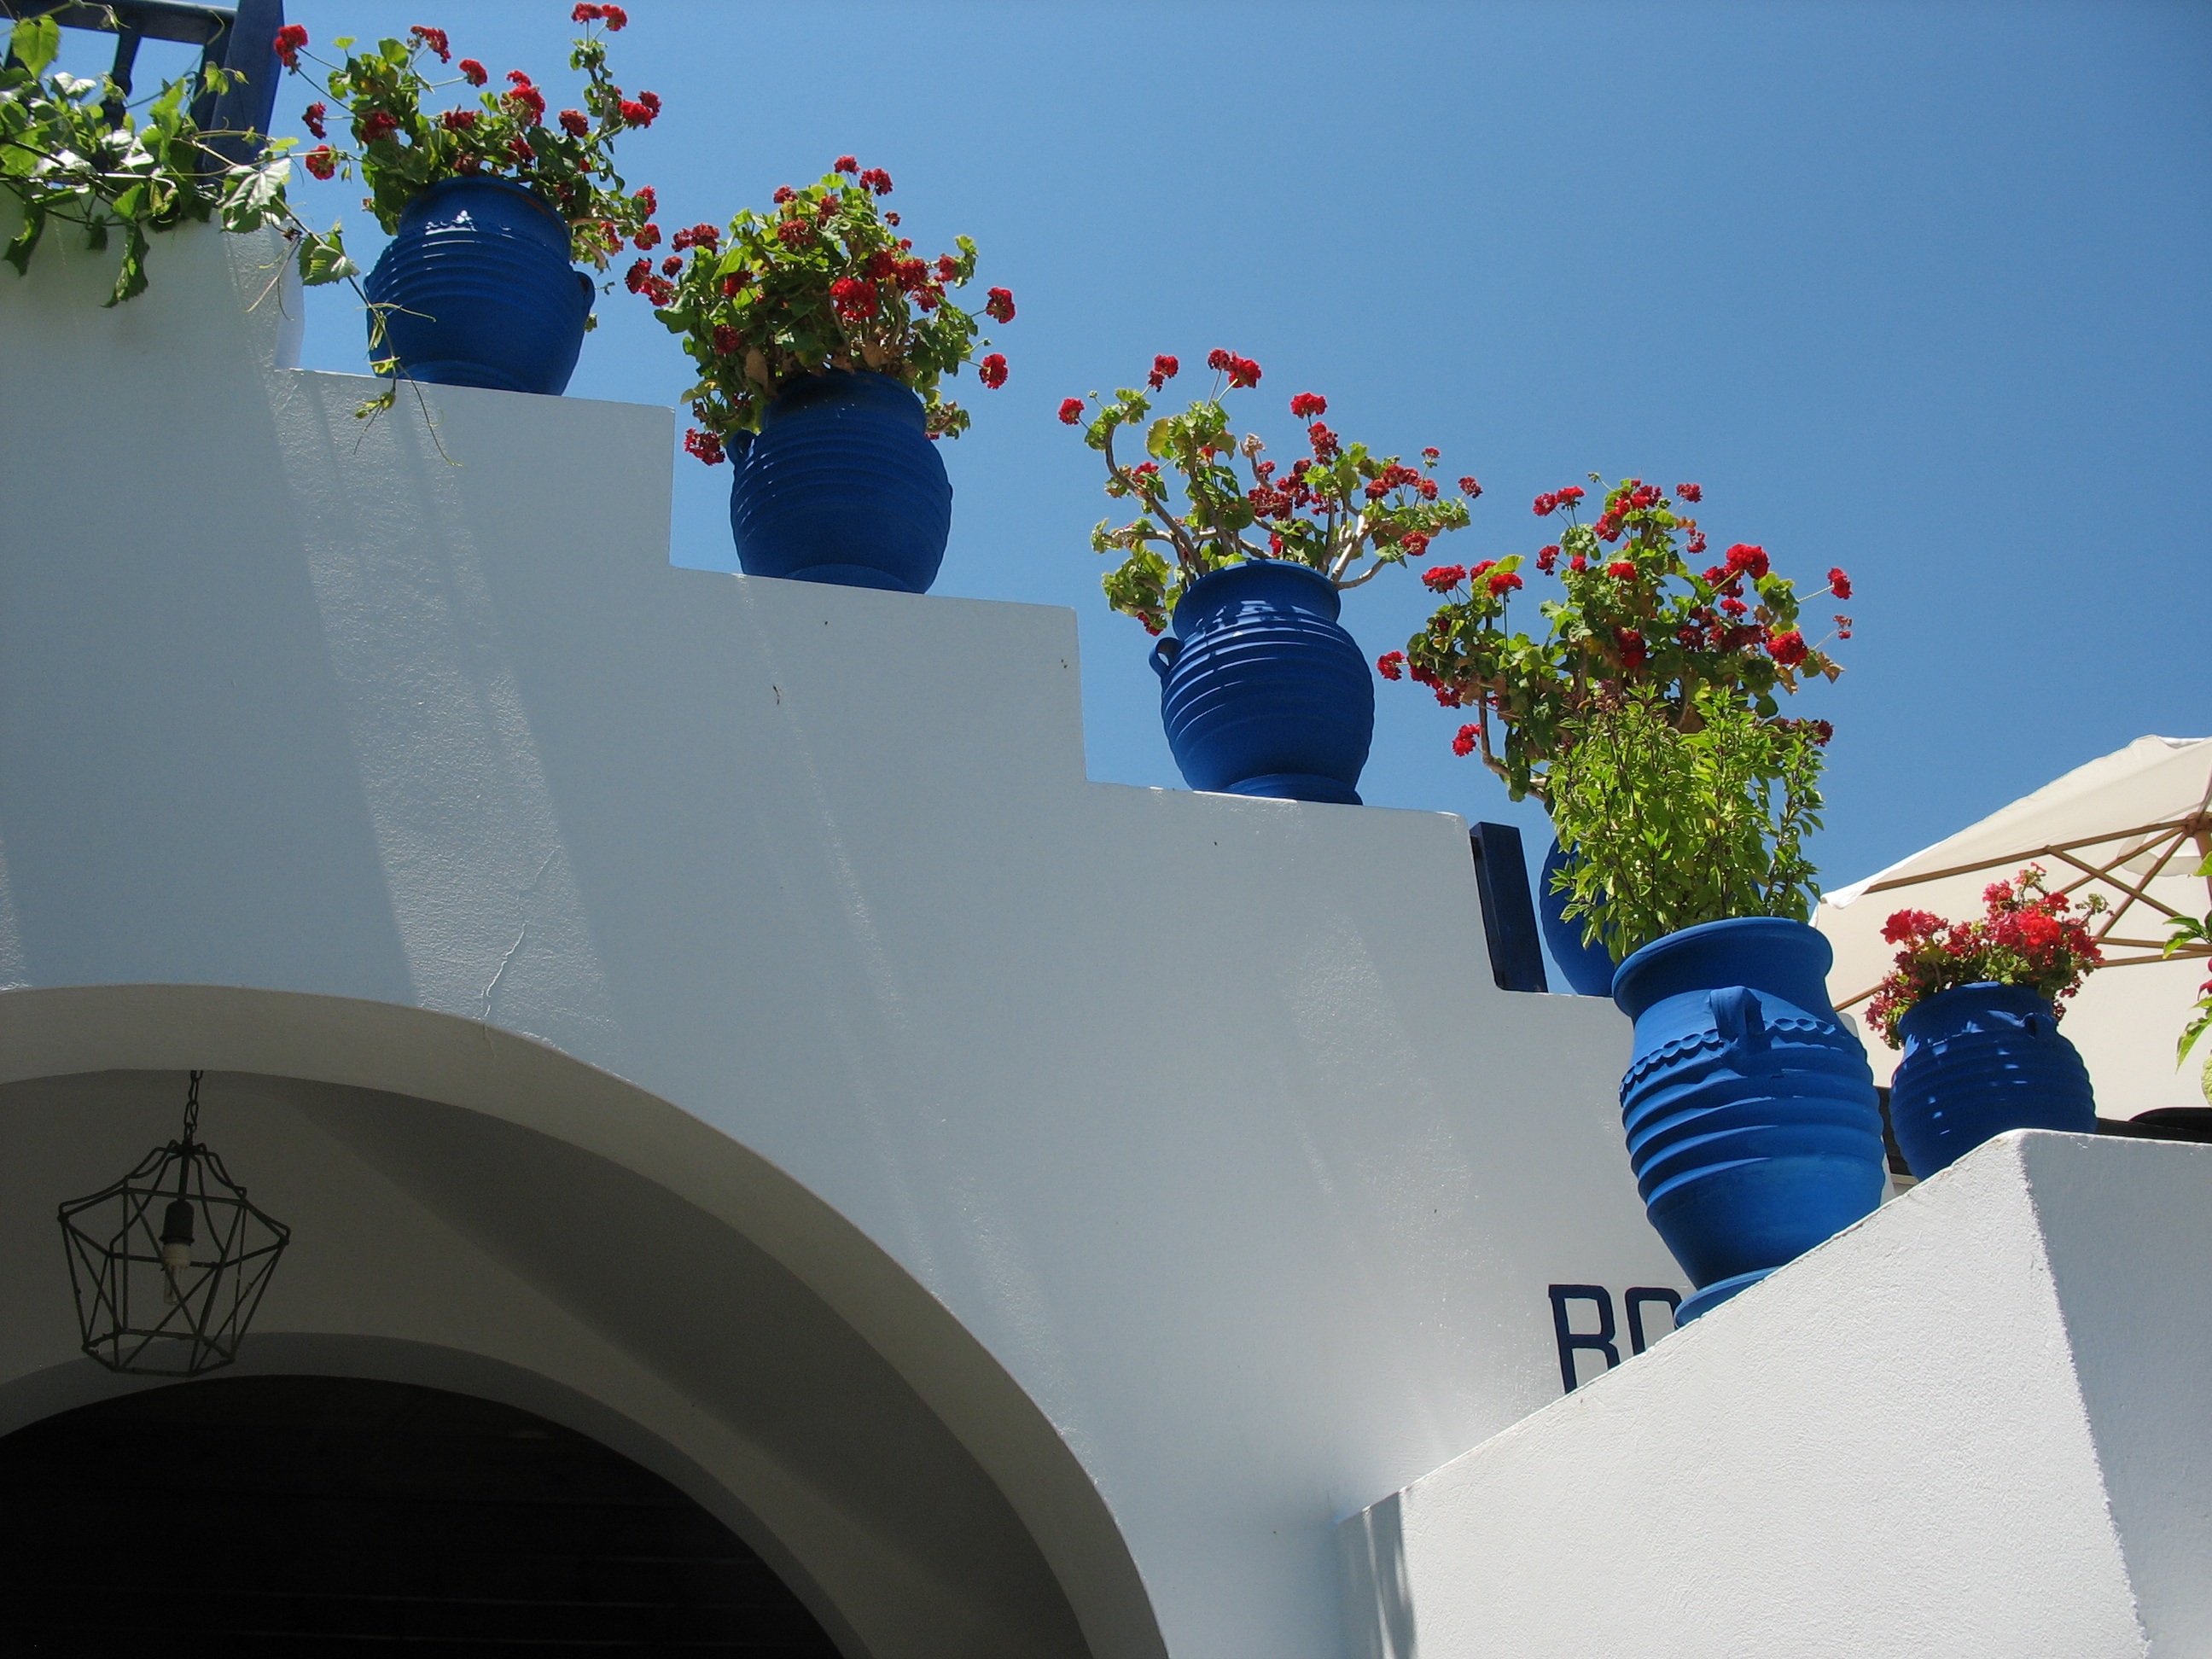
sky, street, flower, vacation, spring, color, blue, world, geranium, mural, greece, shape, clearance, kumba, atmosphere of earth, white and blue, flowers in a pot